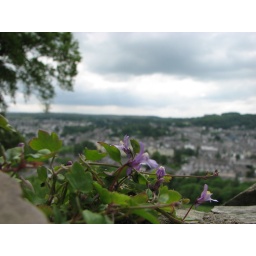
This pretty little flower is nestled in a sheltered spot on top of a tower on Kendal castle